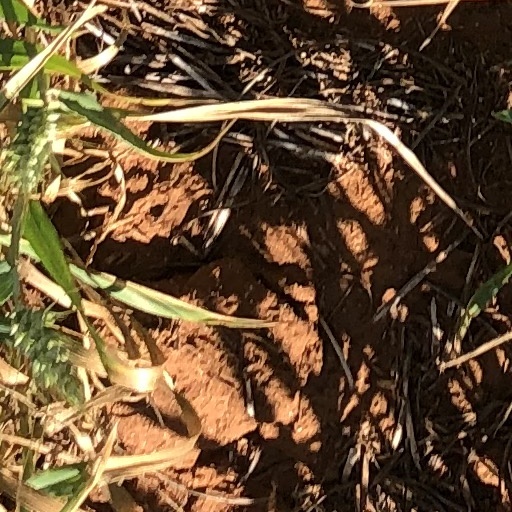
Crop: wheat